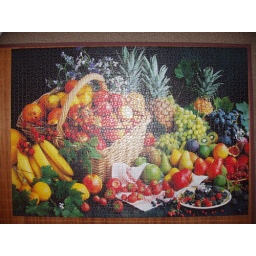
basket of fruit - puzzle finished, Dec 2009 in Sheffield